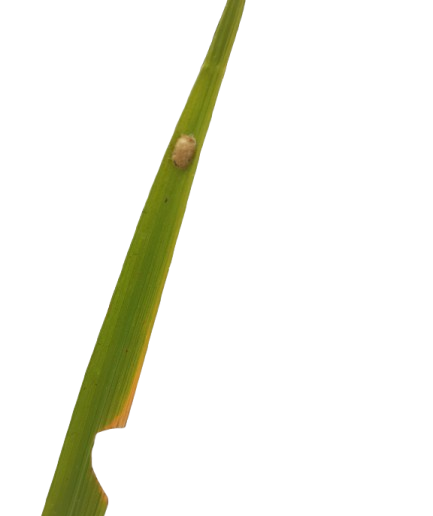
Label: Insect